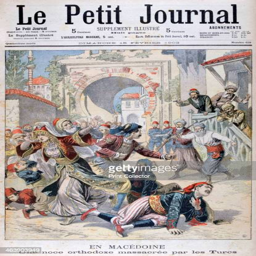
massacre at an orthodox wedding by person an illustration